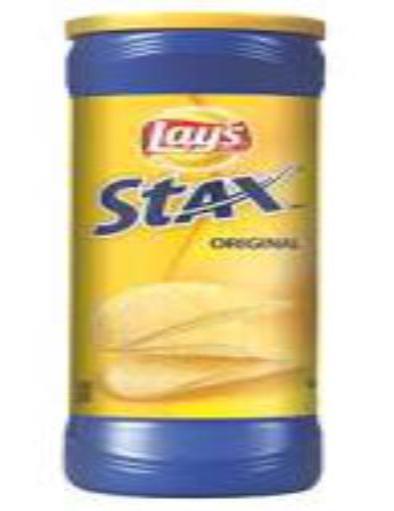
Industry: Food